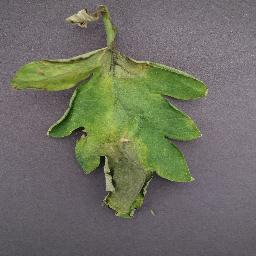
Label: Tomato___Late_blight